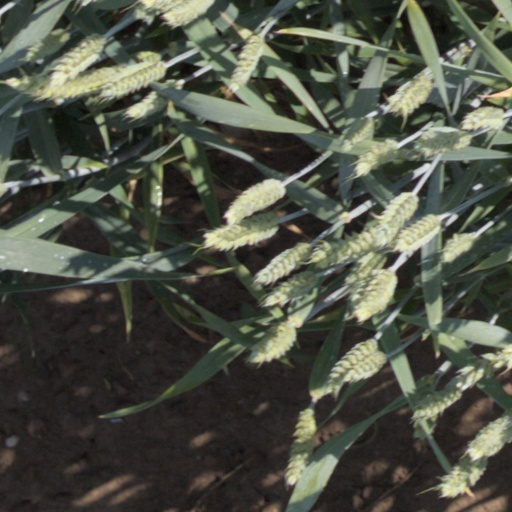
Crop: wheat